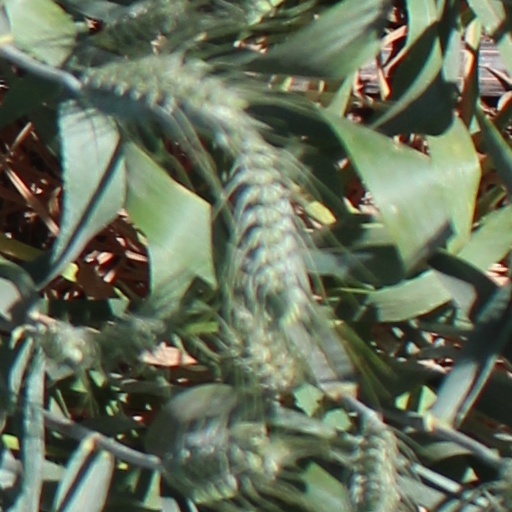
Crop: wheat